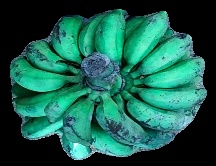
Variety: rasbale
Grade: grade3